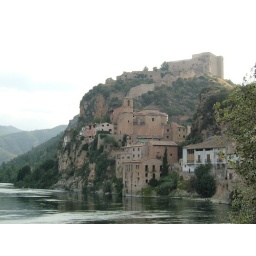
Miravet, Spain on the Erbo river. The ruins of a templar castle sit on the hill above the village. 7/2006